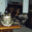
Label: cat